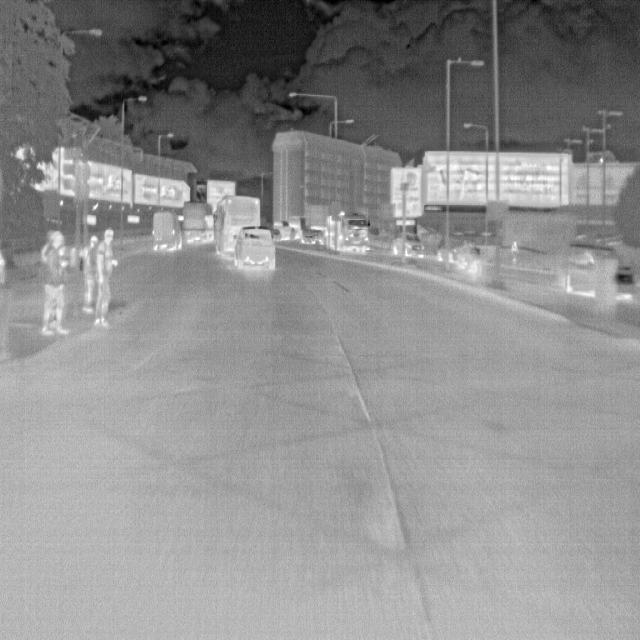
Detected objects:
label: person
label: person
label: person